Bulletproof glass

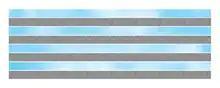
A rough visualisation of bulletproof glass, composed of layers of plastic sheeting (grey) and layers of glass (blue)

Bullet-resistant glass is constructed using layers of laminated glass. The more layers there are, the more protection the glass offers. When a weight reduction is needed, polycarbonate (a thermoplastic) is laminated onto the safe side to stop spall. The aim is to make a material with the appearance and clarity of standard glass but with effective protection from small arms. Polycarbonate designs usually consist of products such as Armormax, Makroclear, Cyrolon: a soft coating that heals after being scratched (such as elastomeric carbon-based polymers) or a hard coating that prevents scratching (such as silicon-based polymers).